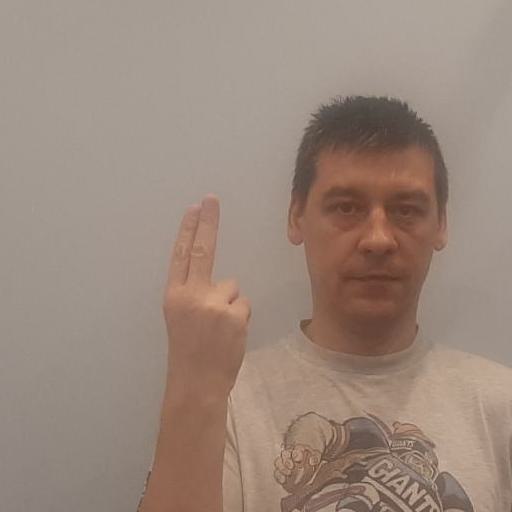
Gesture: two_up_inverted